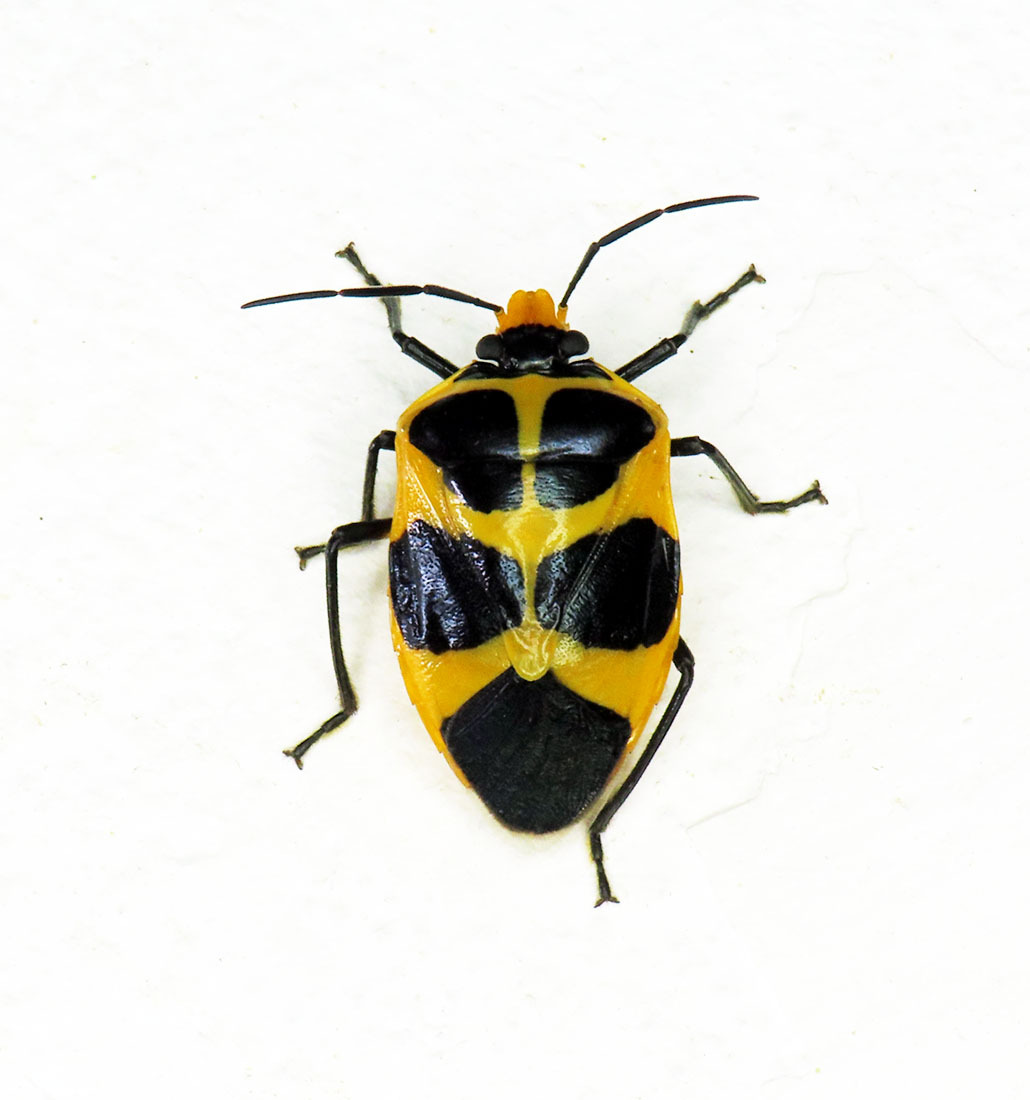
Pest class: stink_bug